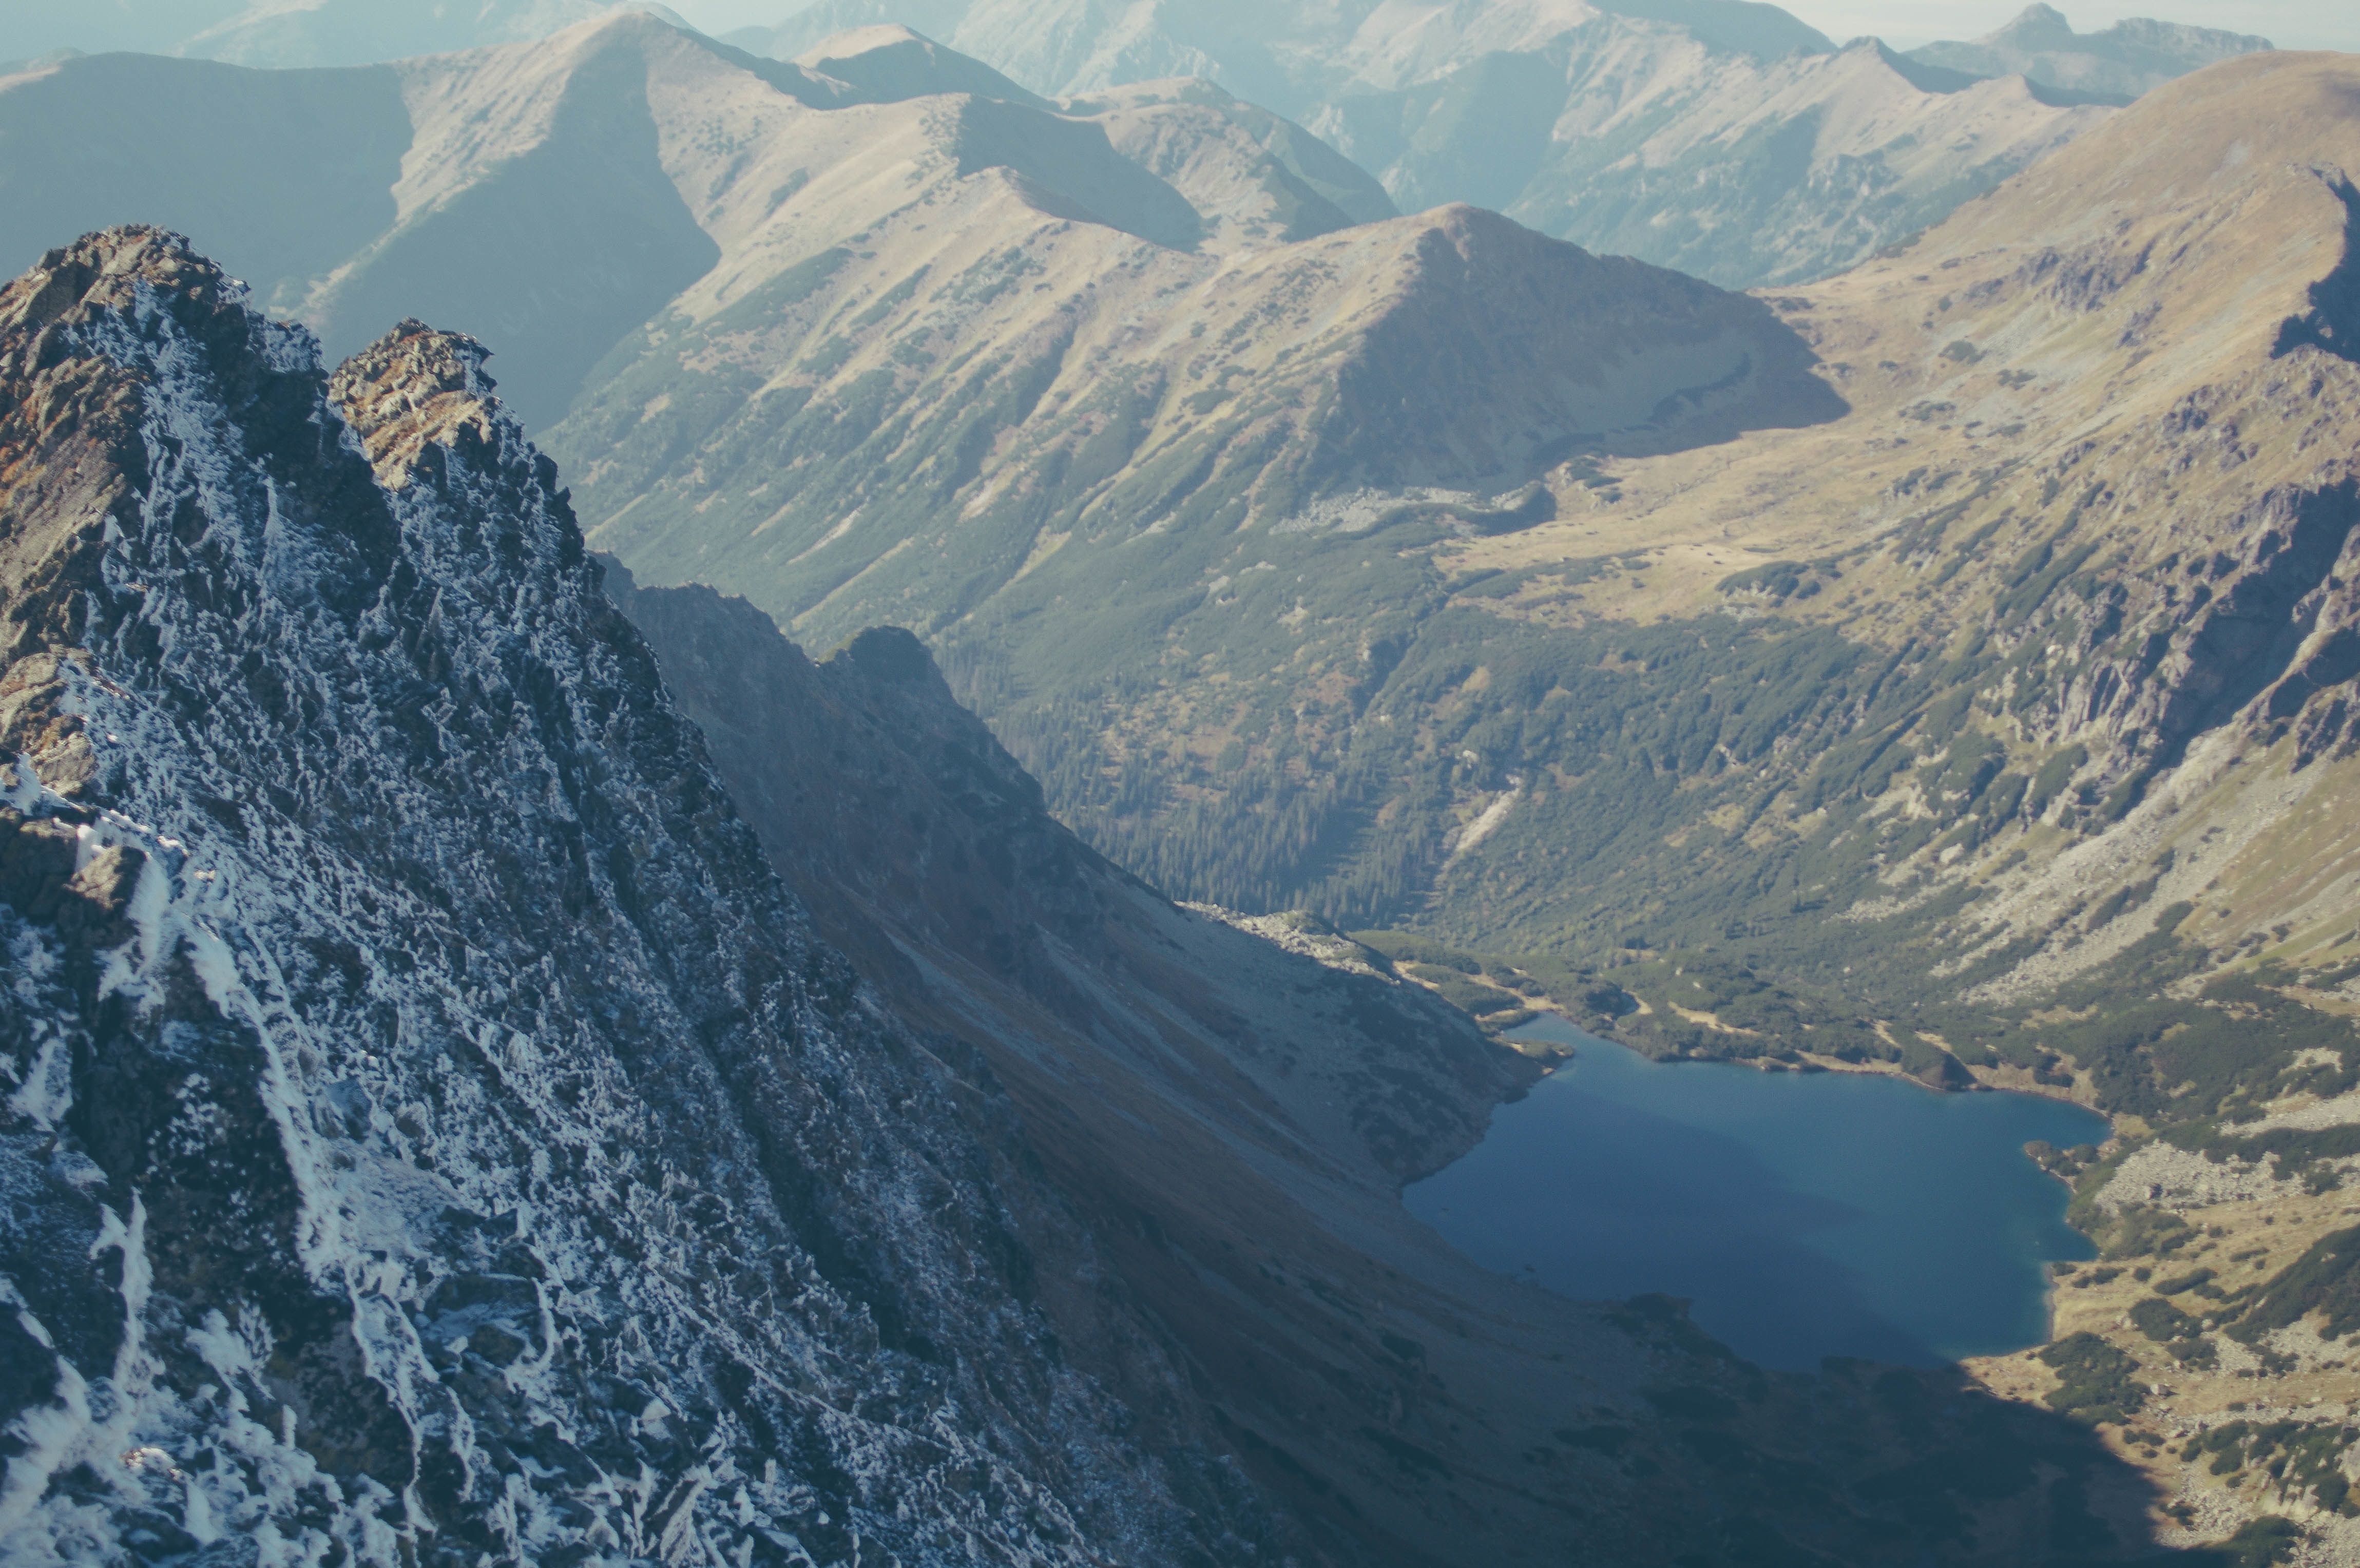
landscape, mountain, snow, adventure, valley, mountain range, panorama, range, glacier, rocky, fjord, extreme sport, terrain, ridge, summit, alps, mountain lake, plateau, peaks, cirque, highlands, moraine, landform, aerial photography, mountain pass, crags, geographical feature, mountainous landforms, glacial landform, geological phenomenon